Overhead line

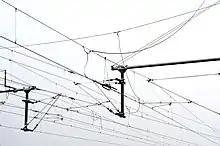
Overhead lines

An overhead line or overhead wire is an electrical cable that is used to transmit electrical energy to electric locomotives, electric multiple units, trolleybuses or trams. The generic term used by the International Union of Railways for the technology is "overhead line". It is known variously as overhead catenary, overhead contact line (OCL), overhead contact system (OCS), overhead equipment (OHE), overhead line equipment (OLE or OHLE), overhead lines (OHL), overhead wiring (OHW), traction wire, and trolley wire.